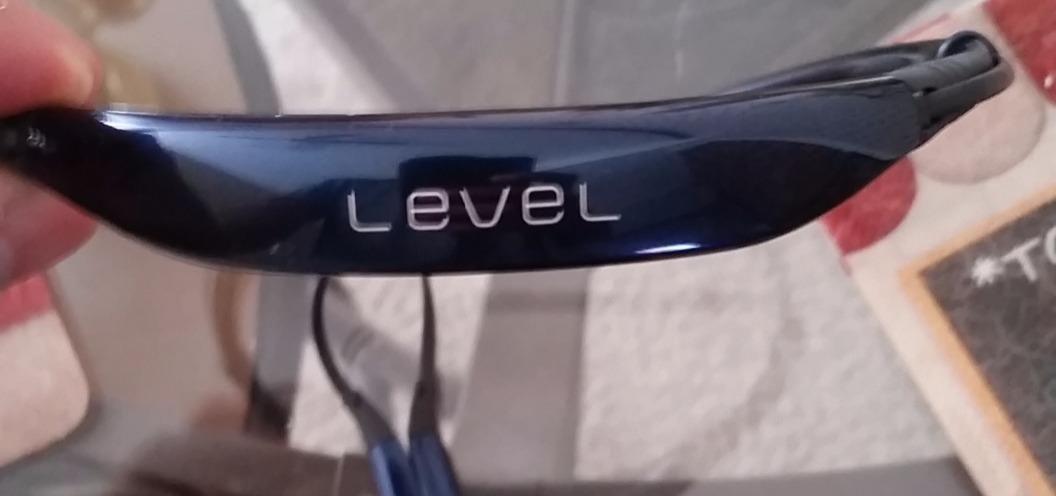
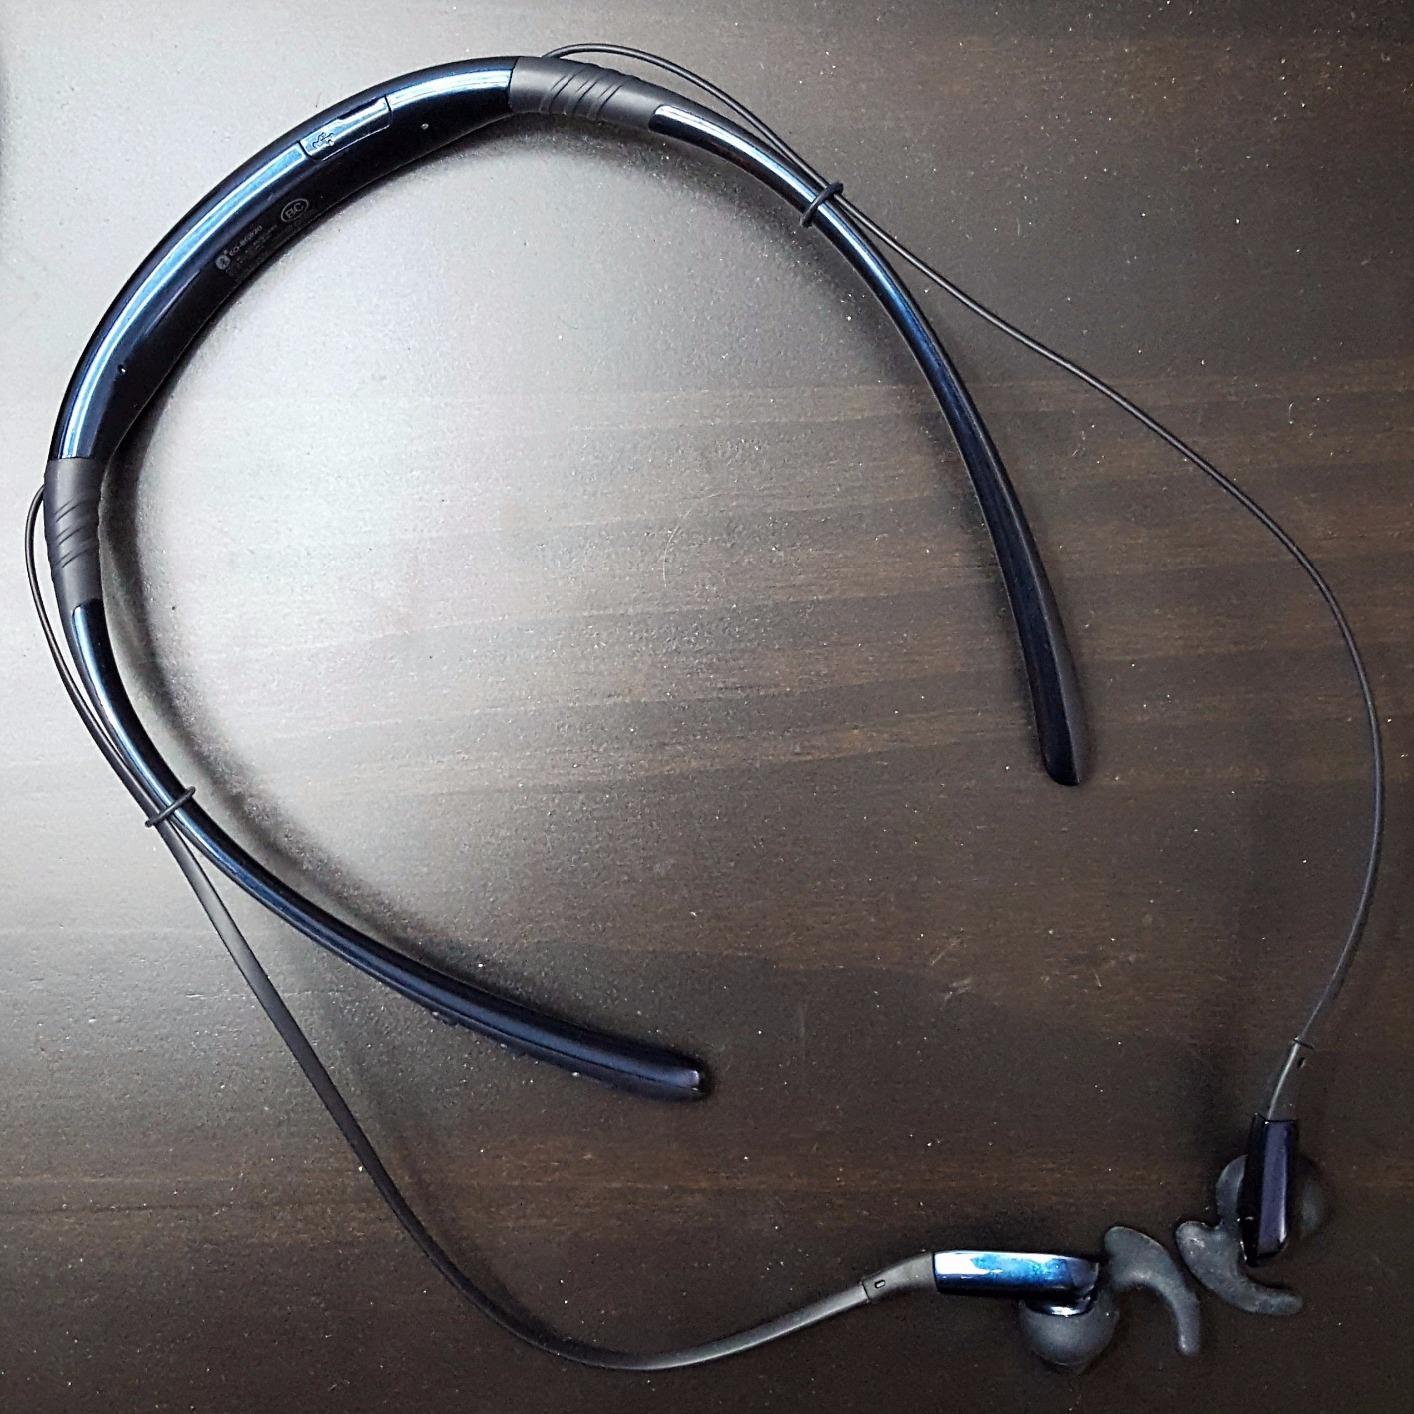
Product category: headphones
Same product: yes